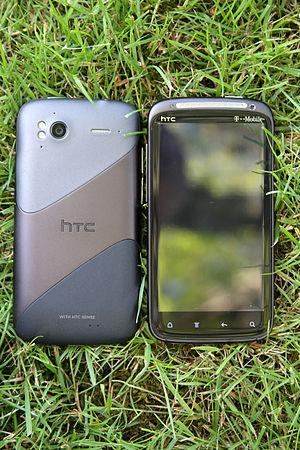
HTC Sensation
HTC Sensation
HTC Sensation er en smartphone, udviklet af HTC Corporation.